Rudolf Kämpf

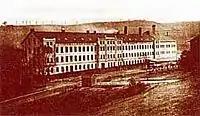
First porcelain factory building

When Benjamin Hunt and Eleanor Hunt became the directors, they had already cooperated with the owner of Loket's company "Austria", Karl Shpek. Reconstruction work started in 1904–1905. But very soon the company went bankrupt and the reconstruction was stopped.